Akhmeta Municipality

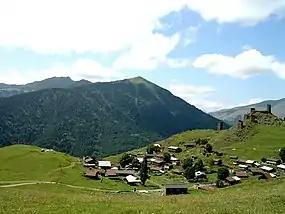
Omalo

A Department of Tourism Development, Foreign Relations and International Projects operates under the Akhmeta Municipal Administration, which provides information to foreign and local tourists on tourism infrastructure, tourist sites, tourism programs, transport, natural monuments, protected areas, architectural and archaeological sites, cultural events, festivals, festivals, public holidays and other topics.